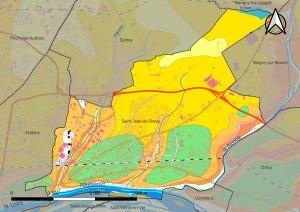
Saint-Jean-de-Braye est une commune française située dans le département du Loiret en région Centre-Val de Loire. Elle fait partie de la Métropole d'Orléans.